Izumo Taishakyo Mission of Hawaii

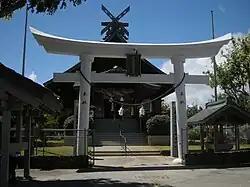

The Izumo Taishakyo Mission is a Shinto shrine located in downtown Honolulu, Hawaii. It is one of the few active Shinto shrines in the United States. The wooden A-frame structure was inspired by Shimane Prefecture's classical Japanese shrine Izumo-taisha. It was designed by architect Hego Fuchino and built by master carpenter Ichisaburo Takata.